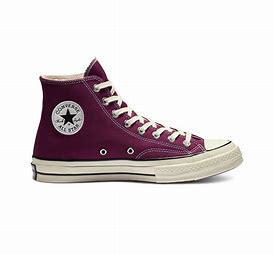
Brand: Converse
Model: Chuck 70 Canvas